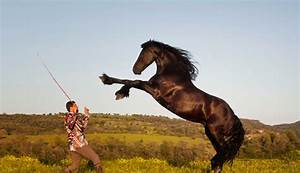
Label: cavallo